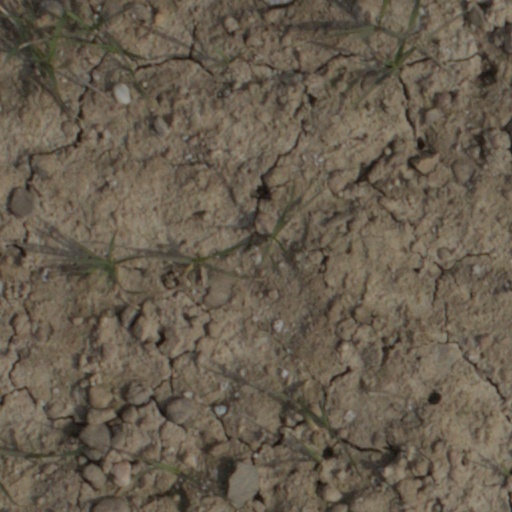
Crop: wheat